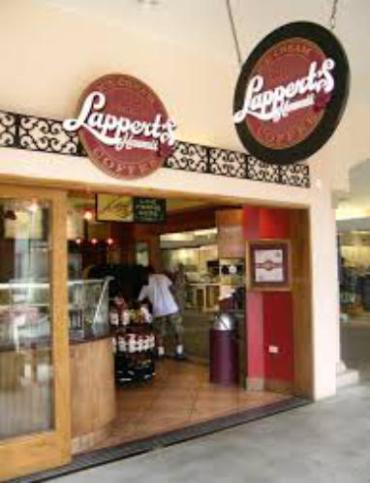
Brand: lappert's
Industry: Food